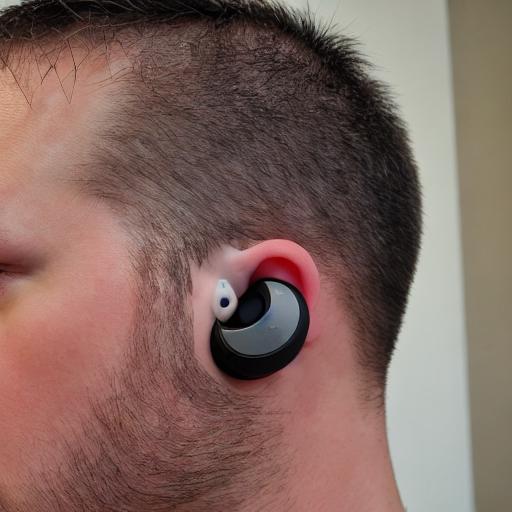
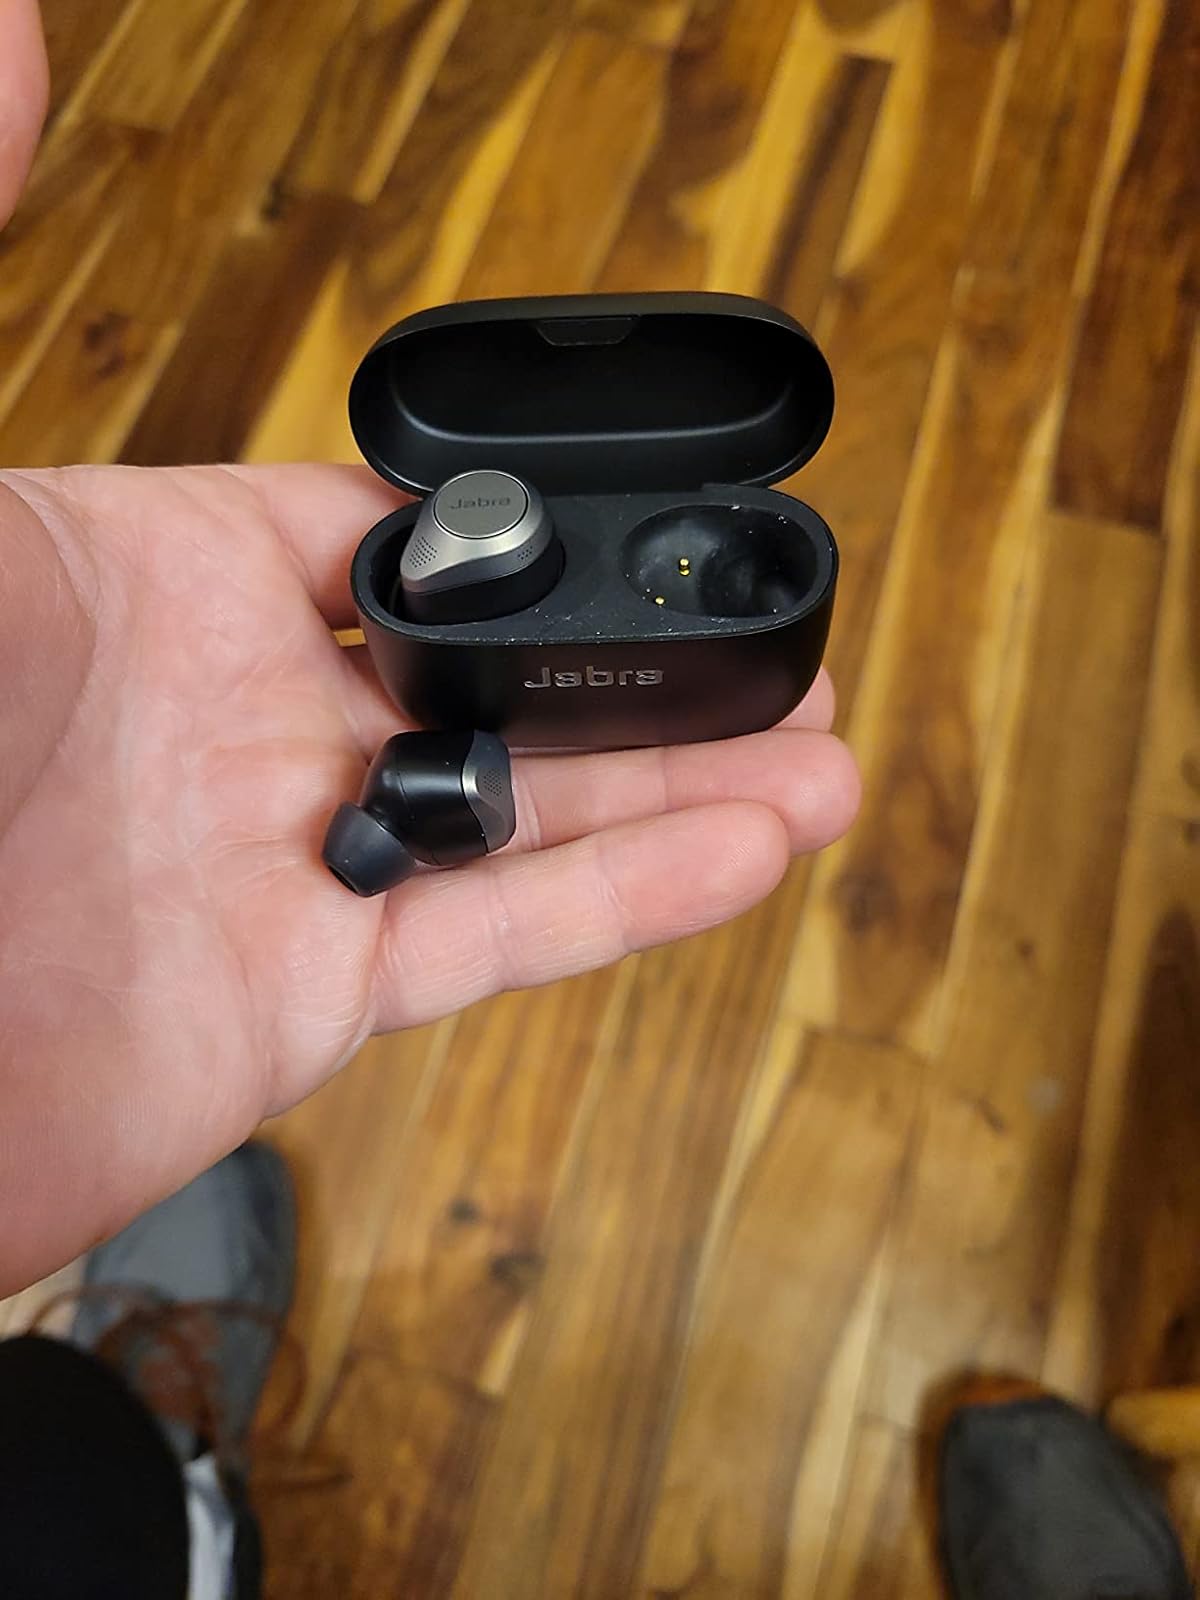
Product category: earbuds
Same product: no